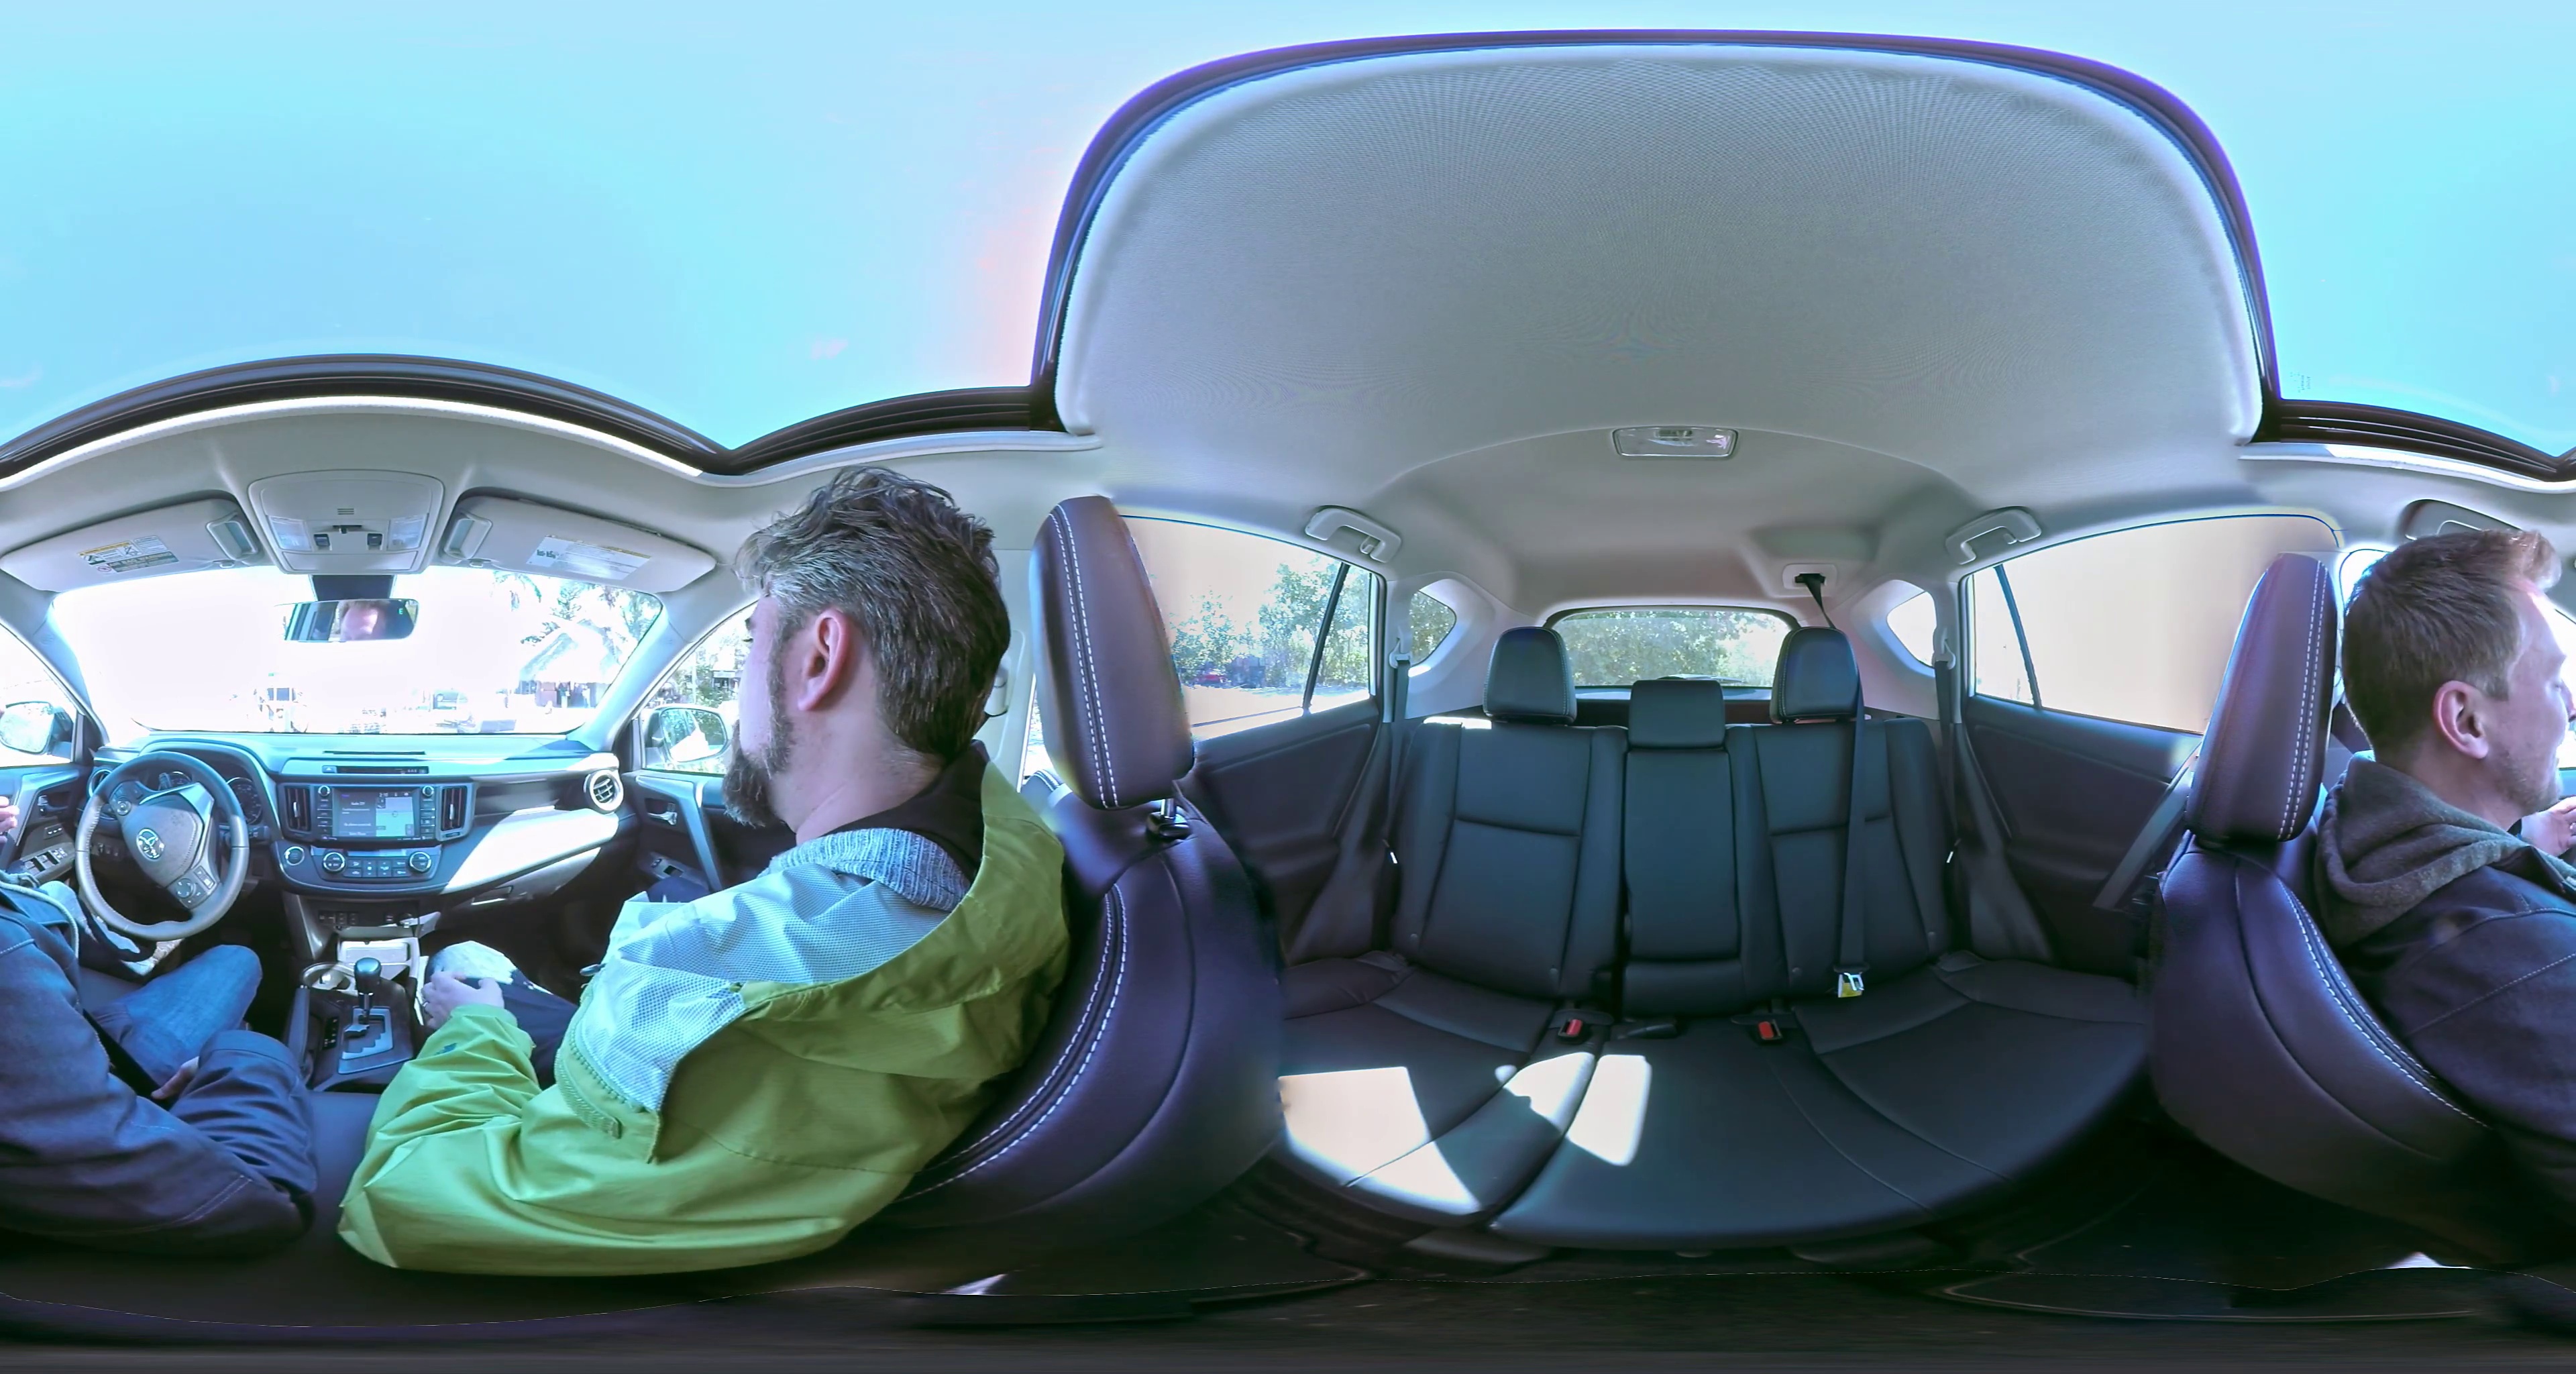
Referred object: the man in the green jacket

Referred object: the bright green jacket